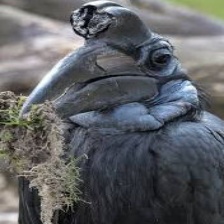
Species: ABYSSINIAN GROUND HORNBILL
Scientific name: BUCORVUS ABYSSINICUS
ImageNet parent category: hornbill